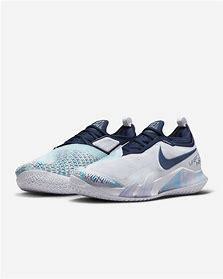
Brand: Nike
Model: Court React Vapor NXT